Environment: real
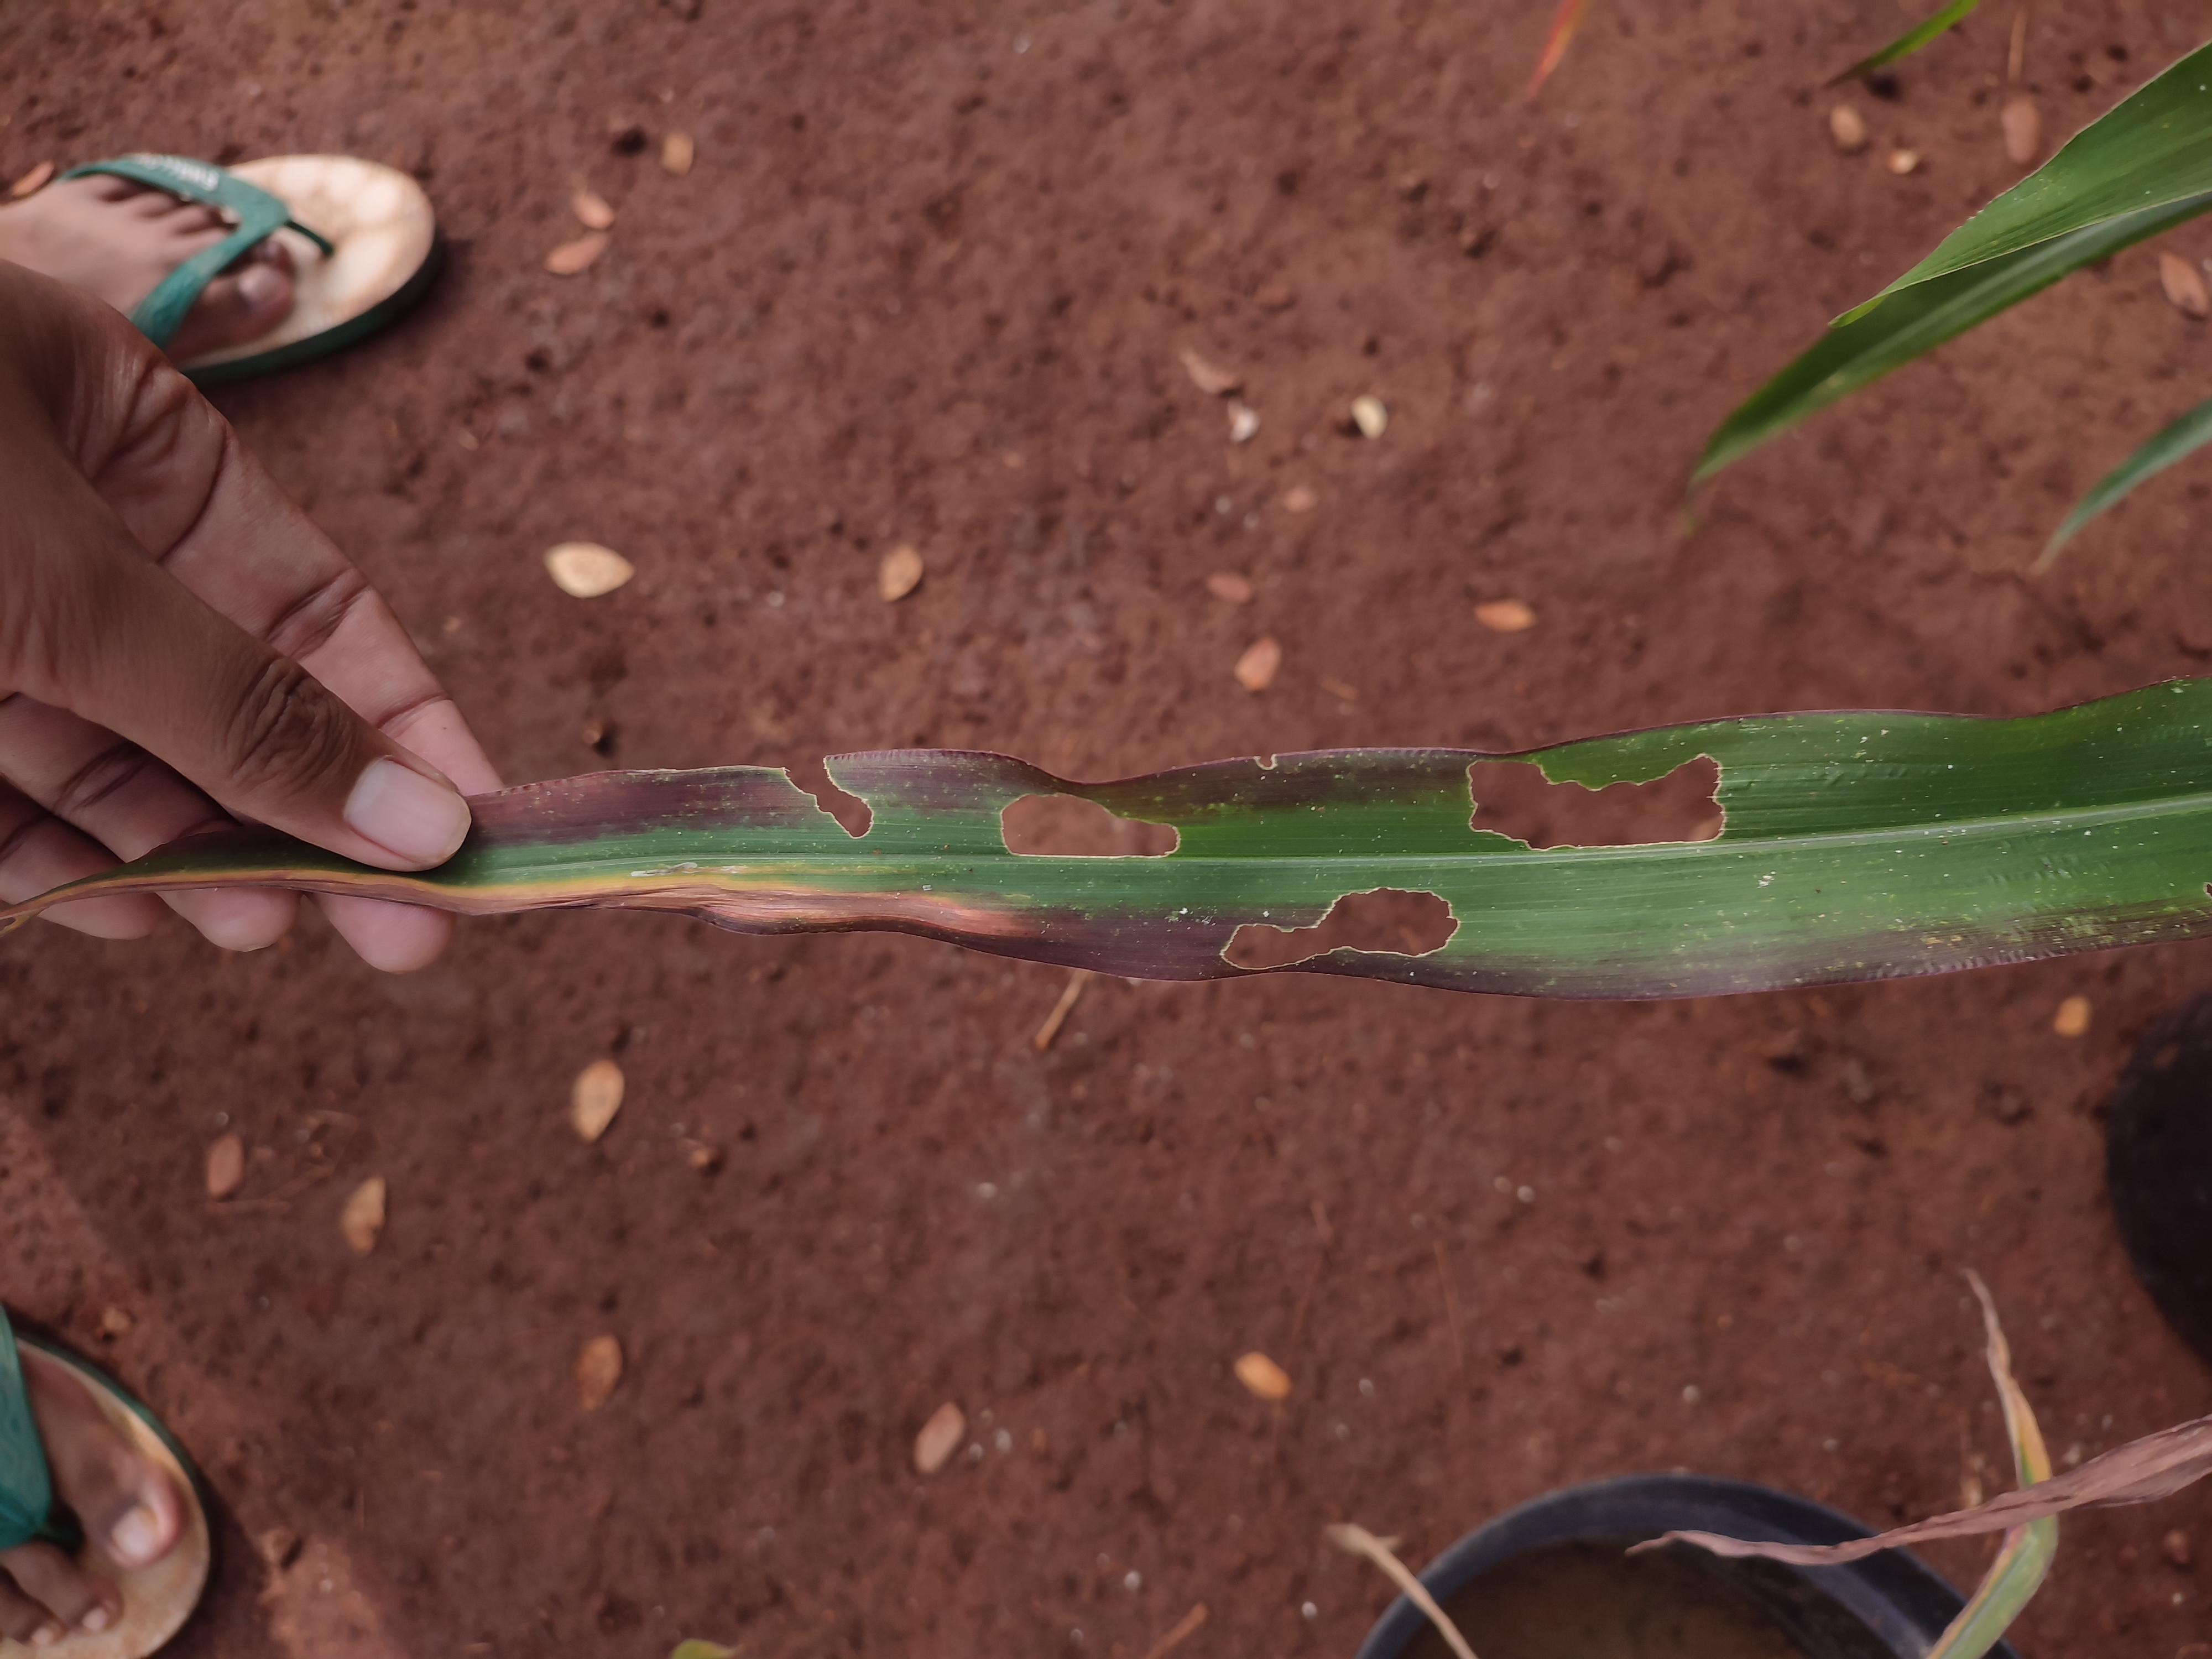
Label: phosphorus_deficiency